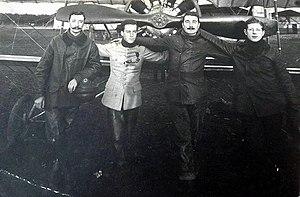
Stéphane de Bissy, officier français, entouré de trois mécaniciens devant son Caudron G.3 dans le nord de la France fin 1914 / début 1915.
Le Caudron G.3 était un monomoteur français biplan construit par Caudron et intensivement utilisé pendant la Première Guerre mondiale comme appareil de reconnaissance et d'entraînement. Vis-à-vis de ses concurrents, il avait une meilleure vitesse ascensionnelle, et était considéré comme particulièrement adapté aux terrains montagneux.
L'aviation durant la Première Guerre mondiale va évoluer rapidement. Environ vingt ans après le premier vol de Clément Ader en 1890, il y avait encore beaucoup de choses à améliorer. Du fait de la faible puissance des moteurs de l'époque, la charge utile pouvant être emportée par un avion était extrêmement limitée. Les appareils étaient construits à base de bois avec des ailes en toile. Ce matériel rudimentaire et le manque d'expérience des ingénieurs aéronautiques firent que ce type d'appareil était structurellement fragile et il n'était pas rare qu'il se brise en vol, particulièrement lors de violentes manœuvres de combat.
Stéphane de Bissy est un officier et pilote française pionnier de l'aviation militaire. Né le 7 mars 1891 à Villeherviers dans le Loir-et-Cher et décédé le 2 octobre 1976 à Rekem dans le Limbourg.